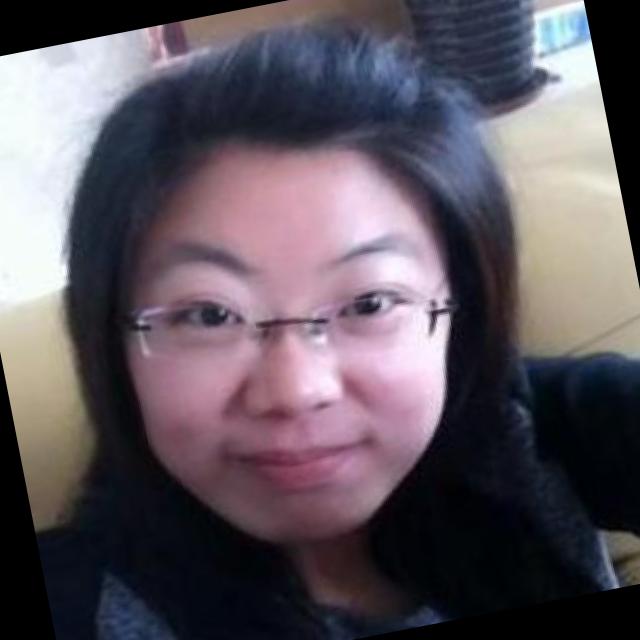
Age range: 21-44